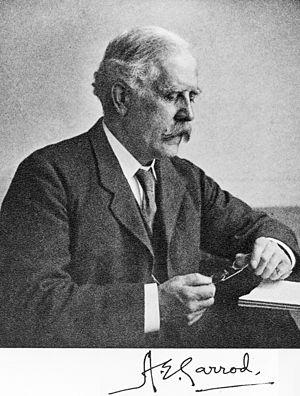
Archibald Edward Garrod, né le 25 novembre 1857 à Londres et mort le 28 mars 1936 à Cambridge, est un médecin britannique. Il étudia l'alcaptonurie, une maladie rendant les urines noirâtres. Il découvrit qu'elle était due à un déficit d'une enzyme dans les voies azotées et qu'elle était héréditaire. Il établit ainsi la première relation entre un gène et une enzyme en 1902.